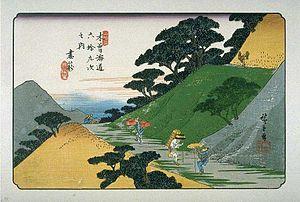
Tsumago-juku était la quarante-deuxième des soixante-neuf stations du Nakasendō. Ce relais est situé à Nagiso, dans la préfecture de Nagano, au Japon. On lui a rendu l'aspect qui était le sien en tant que shukuba, pendant l'ère Edo, et l'endroit connaît maintenant un certain succès en tant que destination touristique.
Les Soixante-neuf Stations du Kiso Kaidō sont une série d'estampes japonaises ukiyo-e créées par Utagawa Hiroshige et Keisai Eisen entre 1834-1835 et 1842. Cette série représente l'ensemble des étapes de la grande route de Kiso Kaidō, allant d'Edo, où réside alors le shogun, à Kyōto, où réside l'empereur.